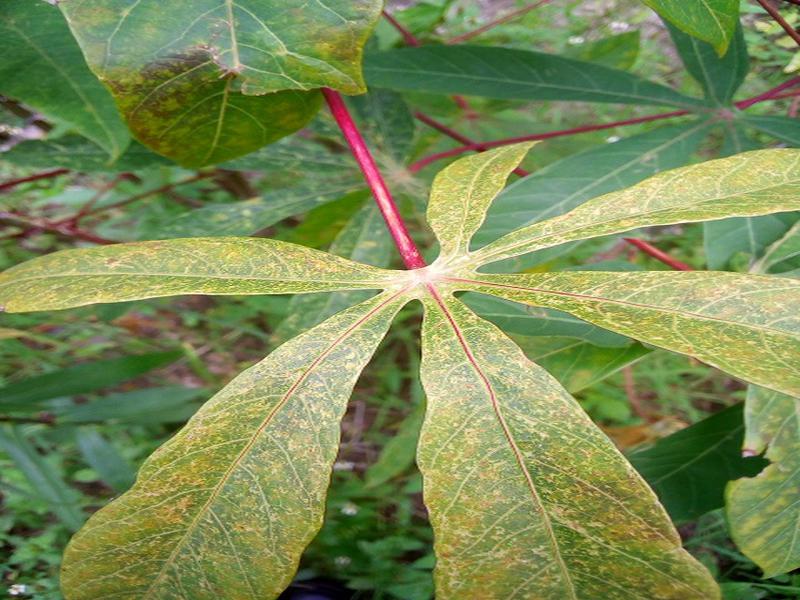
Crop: cassava
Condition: green_mottle